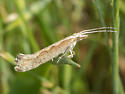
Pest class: diamondback_moth